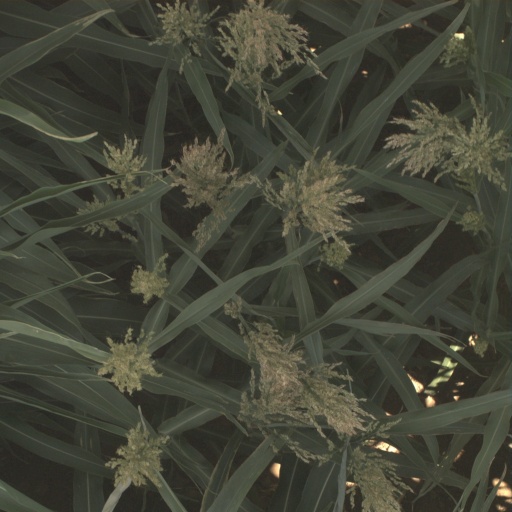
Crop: sorghum